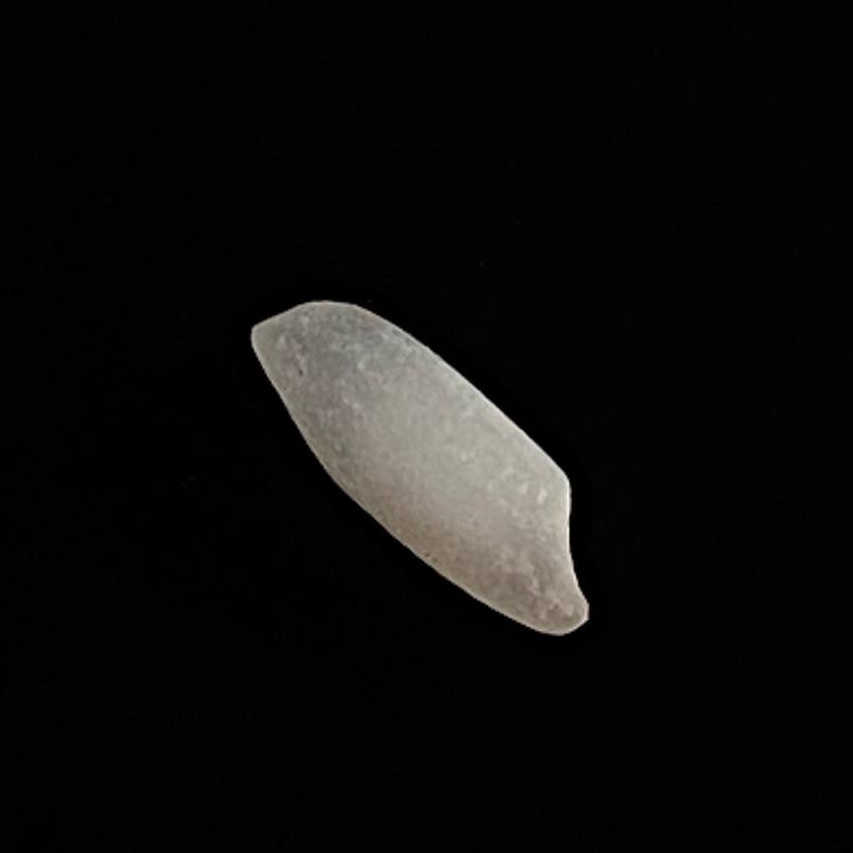
Rice variety: Katari_Polao